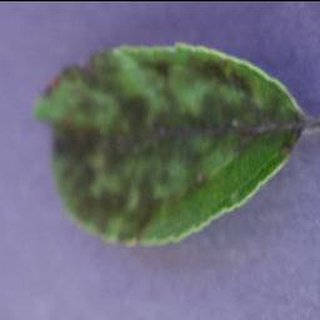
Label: apple_apple_scab